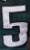
Number: 5